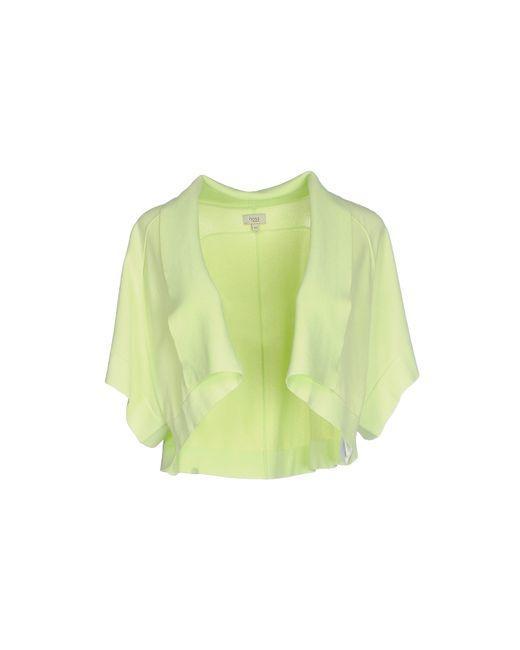
Hellgrünes Partywear-Top für Damen